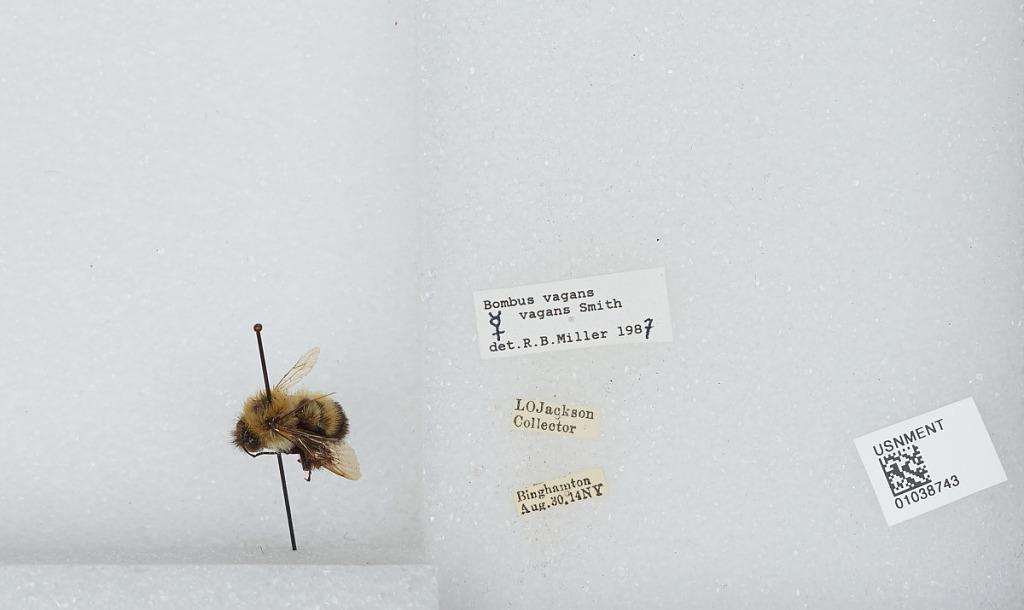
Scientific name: Bombus (Pyrobombus) vagans vagans Smith
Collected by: L. Jackson
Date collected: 1914-8-30
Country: United States
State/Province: New York
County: Broome
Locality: Binghamton
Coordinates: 42.0987, -75.918
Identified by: Miller, R. B.